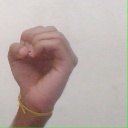
अक्षर: ऊ